Karina Bryant

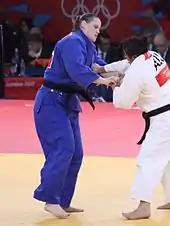
Bryant competing at the 2012 Summer Olympics in London

She suffered an injury to her neck in 2011 and was unable to train for six months, but she took part in an intensive month of training during 2012 to restore her fitness levels. She had been funded by the National Lottery so that she could train for the 2012 Summer Olympics, but found it financially difficult to do so. She launched a campaign to raise £5,000 so that she could afford to buy a car to get to training. She competed at the 2012 European Championships and qualified out of the pool stage, but was beaten by Russian Elena Ivashchenko. She won the following repechage round to claim the bronze medal at the tournament, her seventh medal at the European stage.